Carlos Marighella

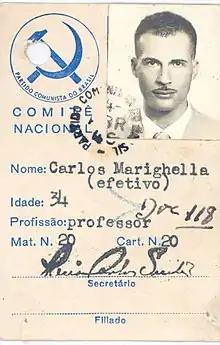
Marighella's PCB card, issued during the party's brief period of legality

Marighella was born in Salvador, Bahia, to Italian immigrant Augusto Marighella and Afro-Brazilian Maria Rita do Nascimento. His father was a blue-collar worker originally from Emilia, while his mother was a descendant of enslaved Africans, brought from the Sudan (Hausa blacks). He spent his young life at a house in Rua do Desterro, at the Baixa do Sapateiro neighbourhood, where he would graduate from primary and secondary education. In 1934, he left the Polytechnic School of Bahia, where he was pursuing a degree in civil engineering, in order to become an active member of the Brazilian Communist Party (PCB). He then moved to Rio de Janeiro to work in the restructuring of PCB.